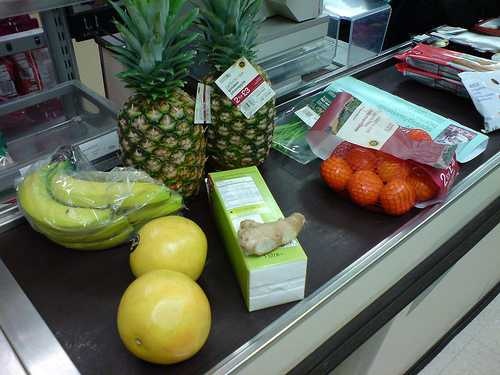
Label: Pineapple